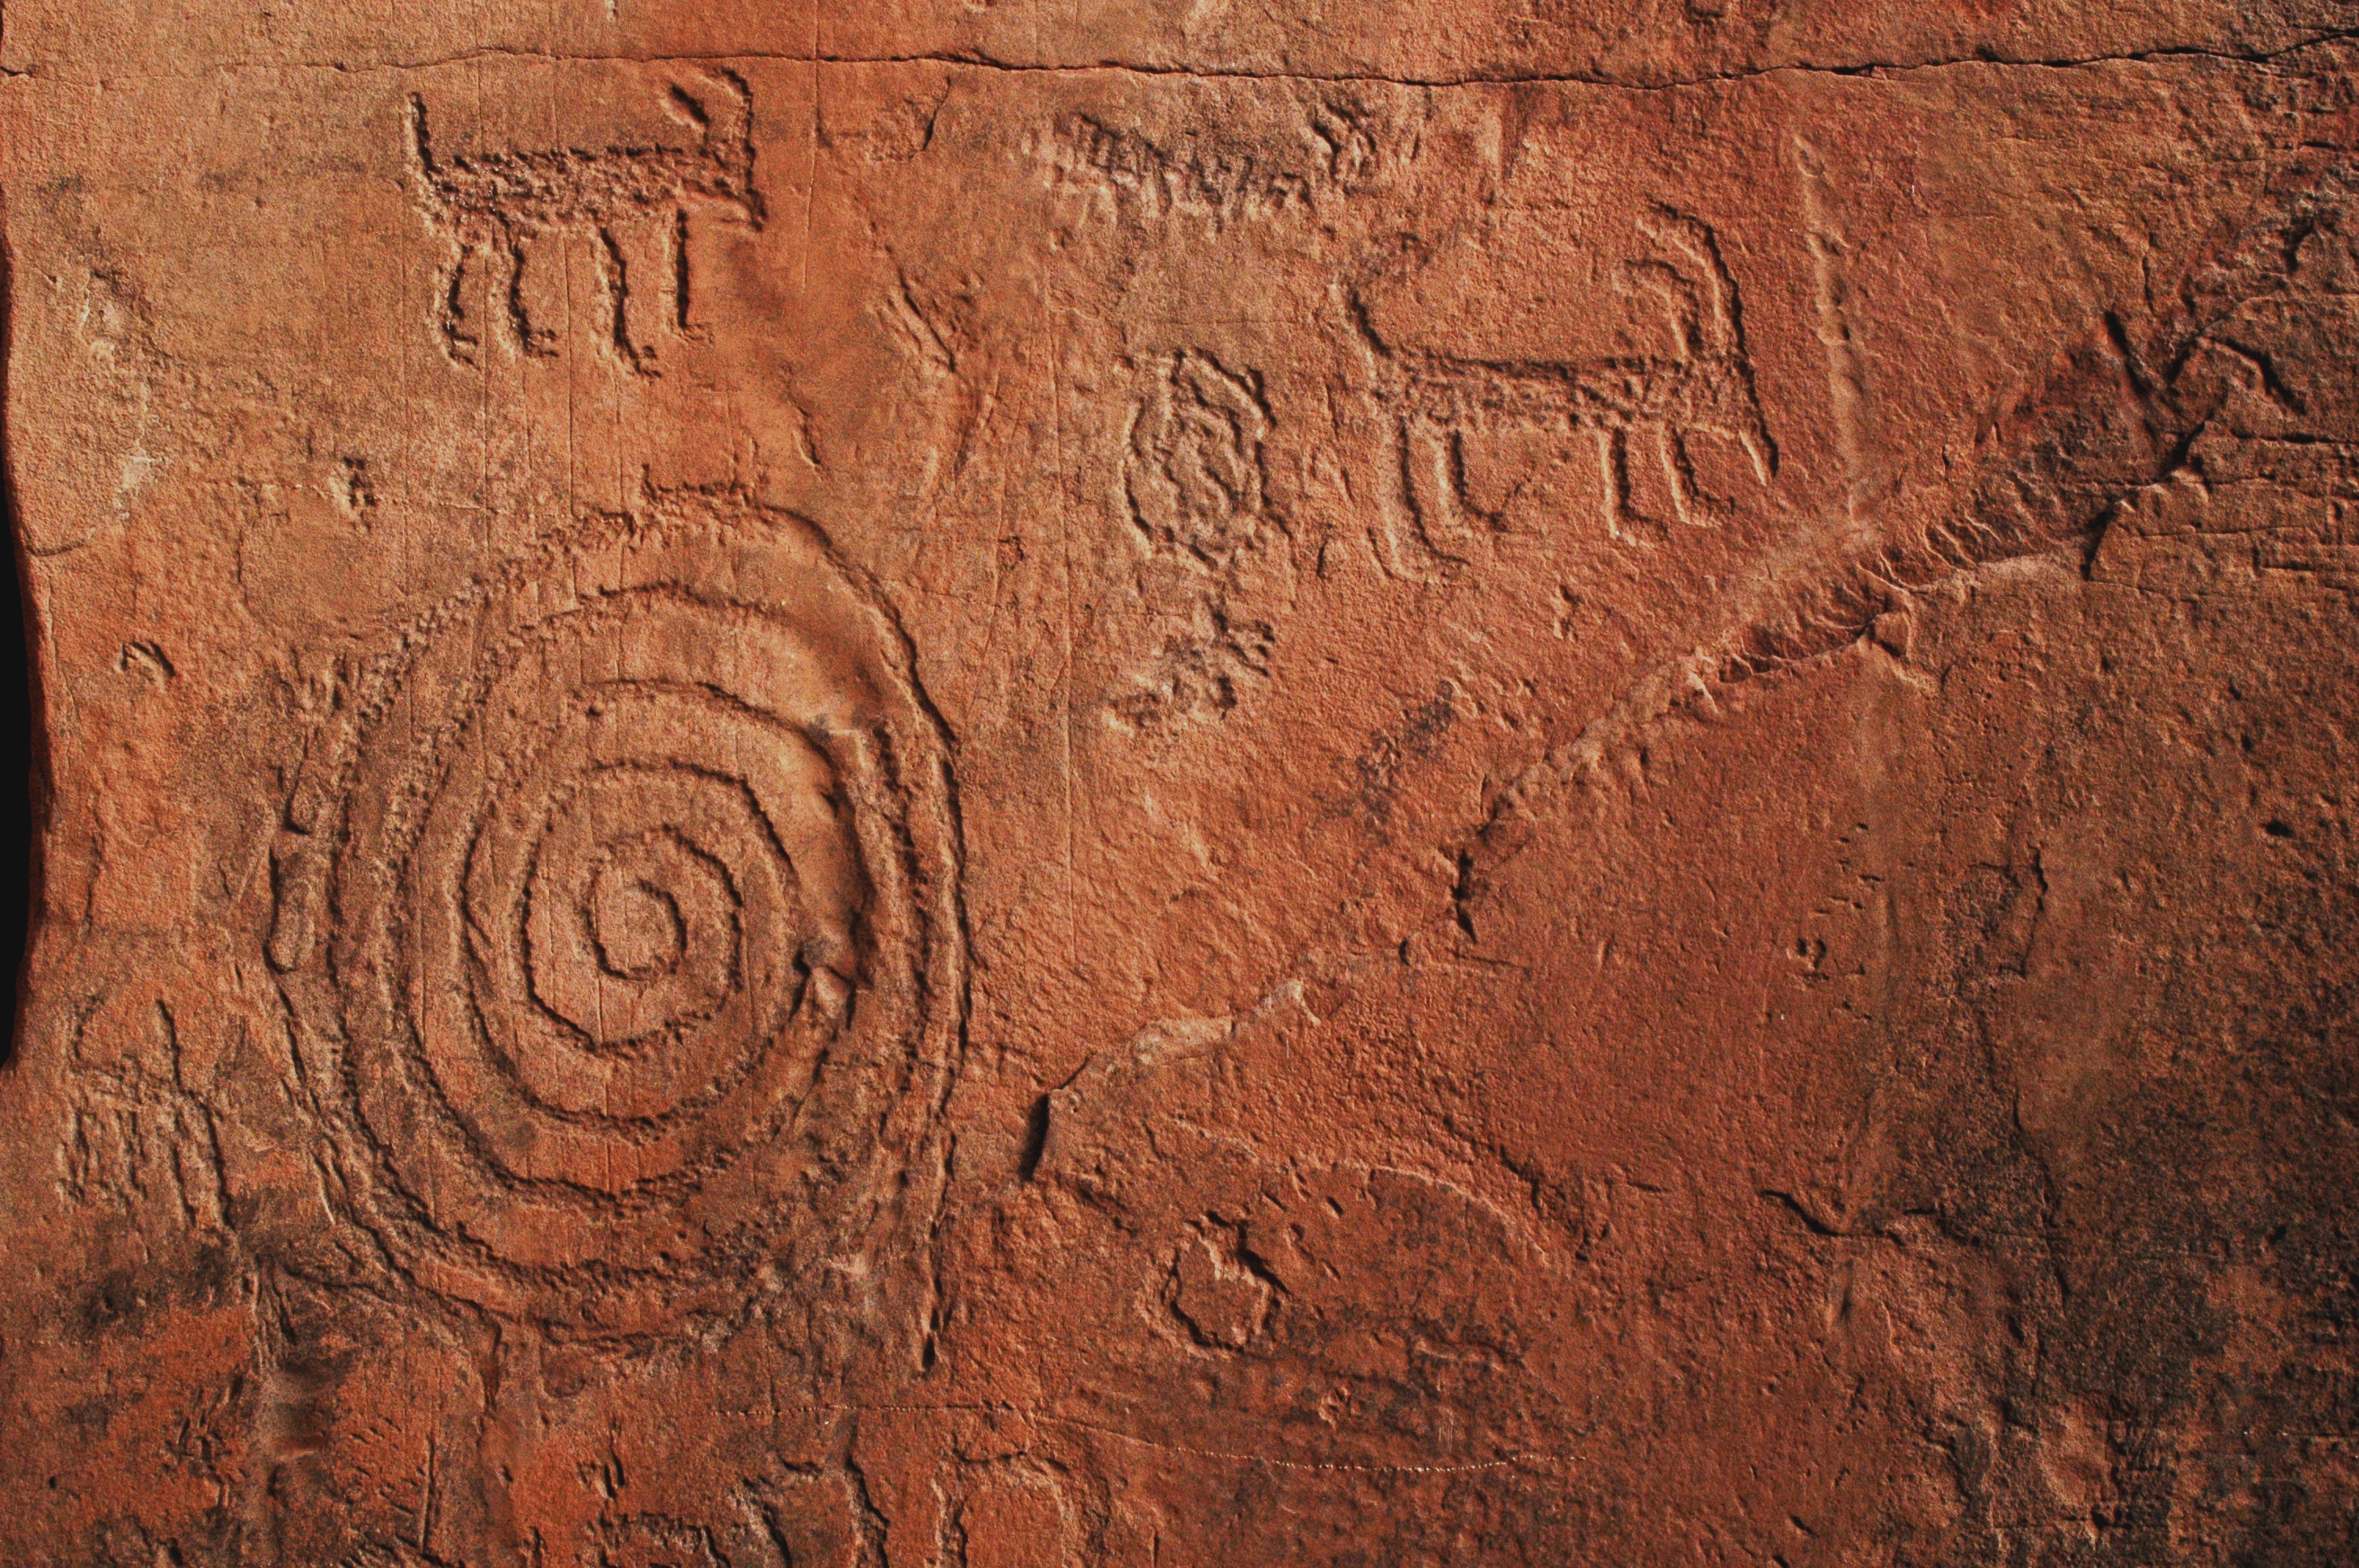
rock, wood, texture, spiral, floor, wall, soil, brick, material, arizona, geology, hardwood, carving, sedona, indian, flooring, wood flooring, ancient history, laminate flooring, native american rock art